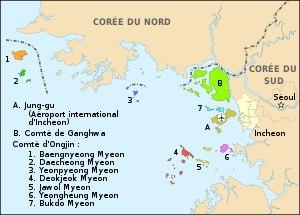
Les îles de Corée du Sud sont au nombre de 3 215. Elles se trouvent essentiellement près de la côte à l’ouest du pays dans la mer Jaune et au sud dans le détroit de Corée. La mer y est relativement peu profonde et sujette à de fortes marées. La côte est, donnant sur la mer du Japon, est beaucoup plus rectiligne et comporte très peu d’îles. Seules les îles d’origine volcanique de Jeju, Ulleungdo et Dokdo sont situées à grande distance de la péninsule coréenne. « Do » signifie « île » en coréen.
Le district d´Ongjin est un district de la ville métropolitaine d'Incheon en Corée du Sud.